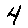
Label: 4